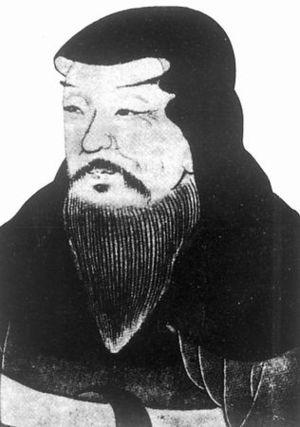
L’étymologie des caractères chinois décrit l'origine des signes employés par l'écriture chinoise, c'est-à-dire la manière dont ils ont été composés ou dérivés, en relation avec leur sémantique originelle.
Xu Shen, est un philologiste chinois de l'époque de la dynastie Han occidentaux, auteur du Shuowen Jiezi, premier dictionnaire étymologique du chinois.